California

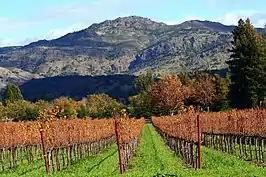
California vineyards in Wine Country. The agricultural industry in California is the largest in the U.S.

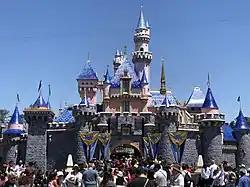
California is the most visited state in the country. Disneyland in Anaheim is a major tourist destination, with 16.9 million annual visits in 2022.

One of the oldest radio stations in the United States still in existence, KCBS (AM) in the San Francisco Bay Area, was founded in 1909. Universal Music Group, one of the "Big Four" record labels, is based in Santa Monica, while Warner Records is based in Los Angeles. Many independent record labels, such as Mind of a Genius Records, are also headquartered in the state. California is also the birthplace of several international music genres, including the Bakersfield sound, Bay Area thrash metal, alternative rock, g-funk, nu metal, glam metal, thrash metal, psychedelic rock, stoner rock, punk rock, hardcore punk, metalcore, pop punk, surf music, third wave ska, west coast hip hop, west coast jazz, jazz rap, and many other genres. Other genres such as pop rock, indie rock, hard rock, hip hop, pop, rock, rockabilly, country, heavy metal, grunge, new wave and disco were popularized in the state. In addition, many British bands, such as Led Zeppelin, Deep Purple, Black Sabbath, and the Rolling Stones settled in the state after becoming internationally famous.